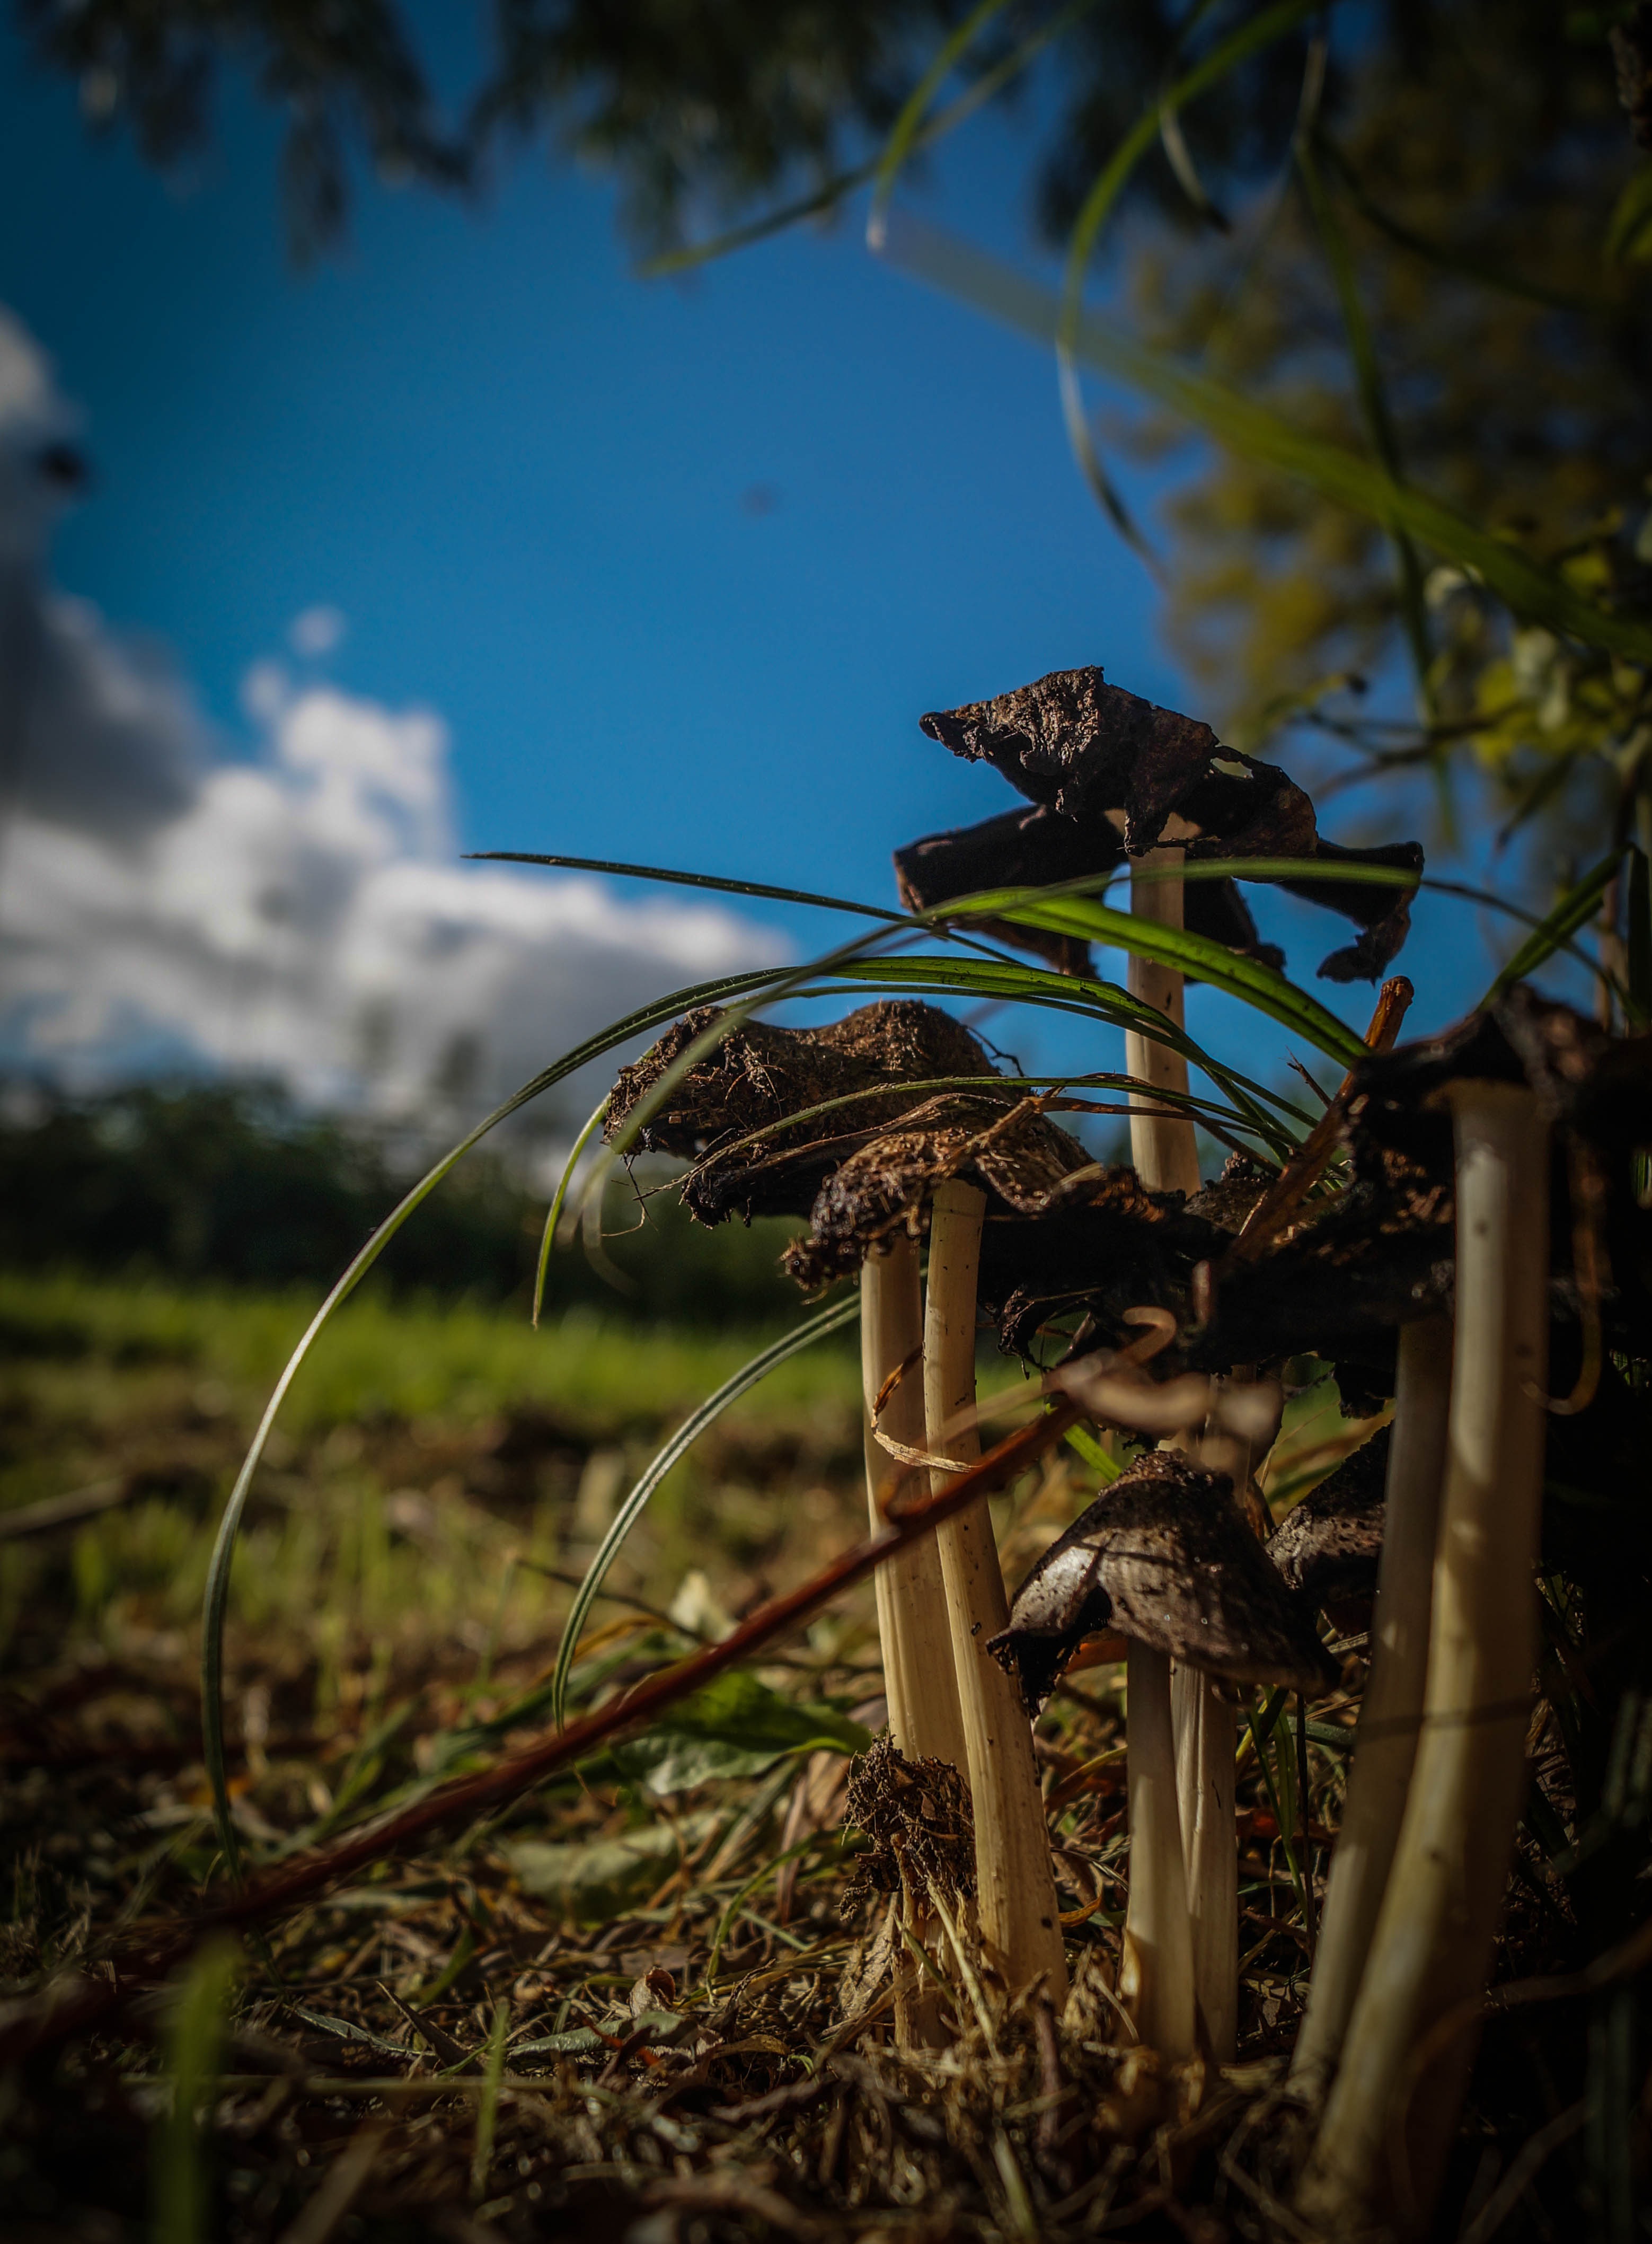
tree, nature, forest, grass, branch, plant, sunlight, leaf, flower, green, jungle, autumn, brown, soil, botany, agriculture, flora, outdoors, fungus, fungi, mushrooms, habitat, rural area, natural environment, grass family, woody plant, arecales